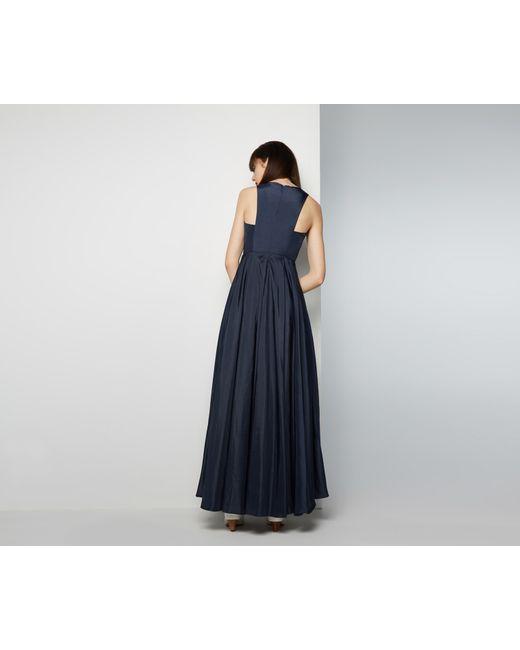
schwarzes Kleid, ärmellos, einfarbig, knöchellang